Vacuum sewer

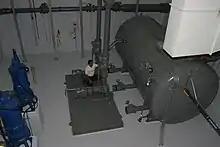
Vacuum station in Hooper, Utah

Vacuum sewer systems are considered to be free of ex- and infiltration which allows their use even in water protection areas. For this reason, vacuum sewer lines may even be laid in the same trench as potable water lines (depending on local guidelines).